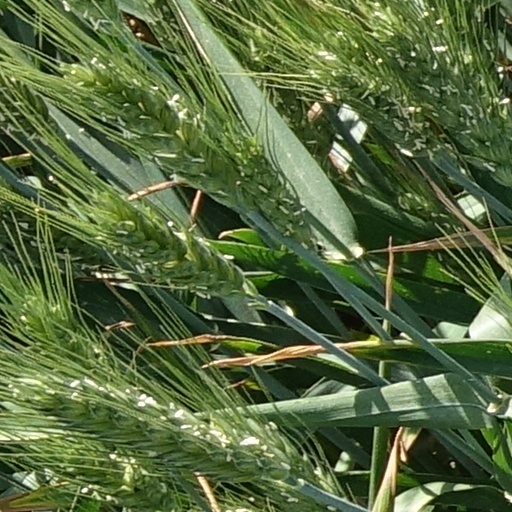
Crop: wheat